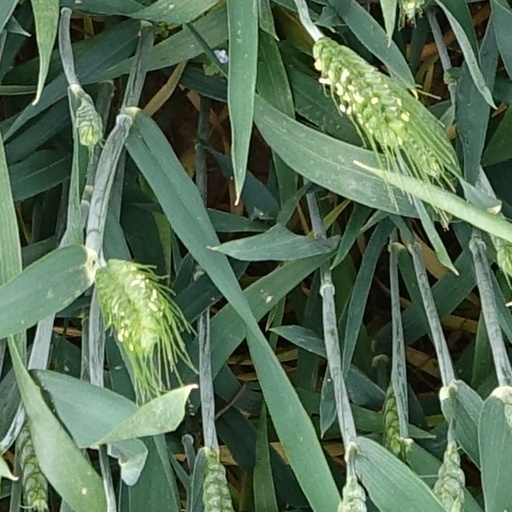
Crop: wheat